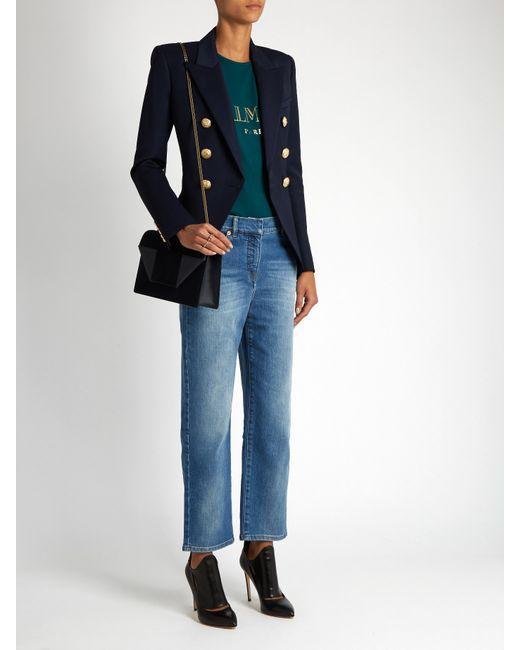
Schwarzer Blazer mit langen Ärmeln und Knopf für Damen und blaue Jeanshose